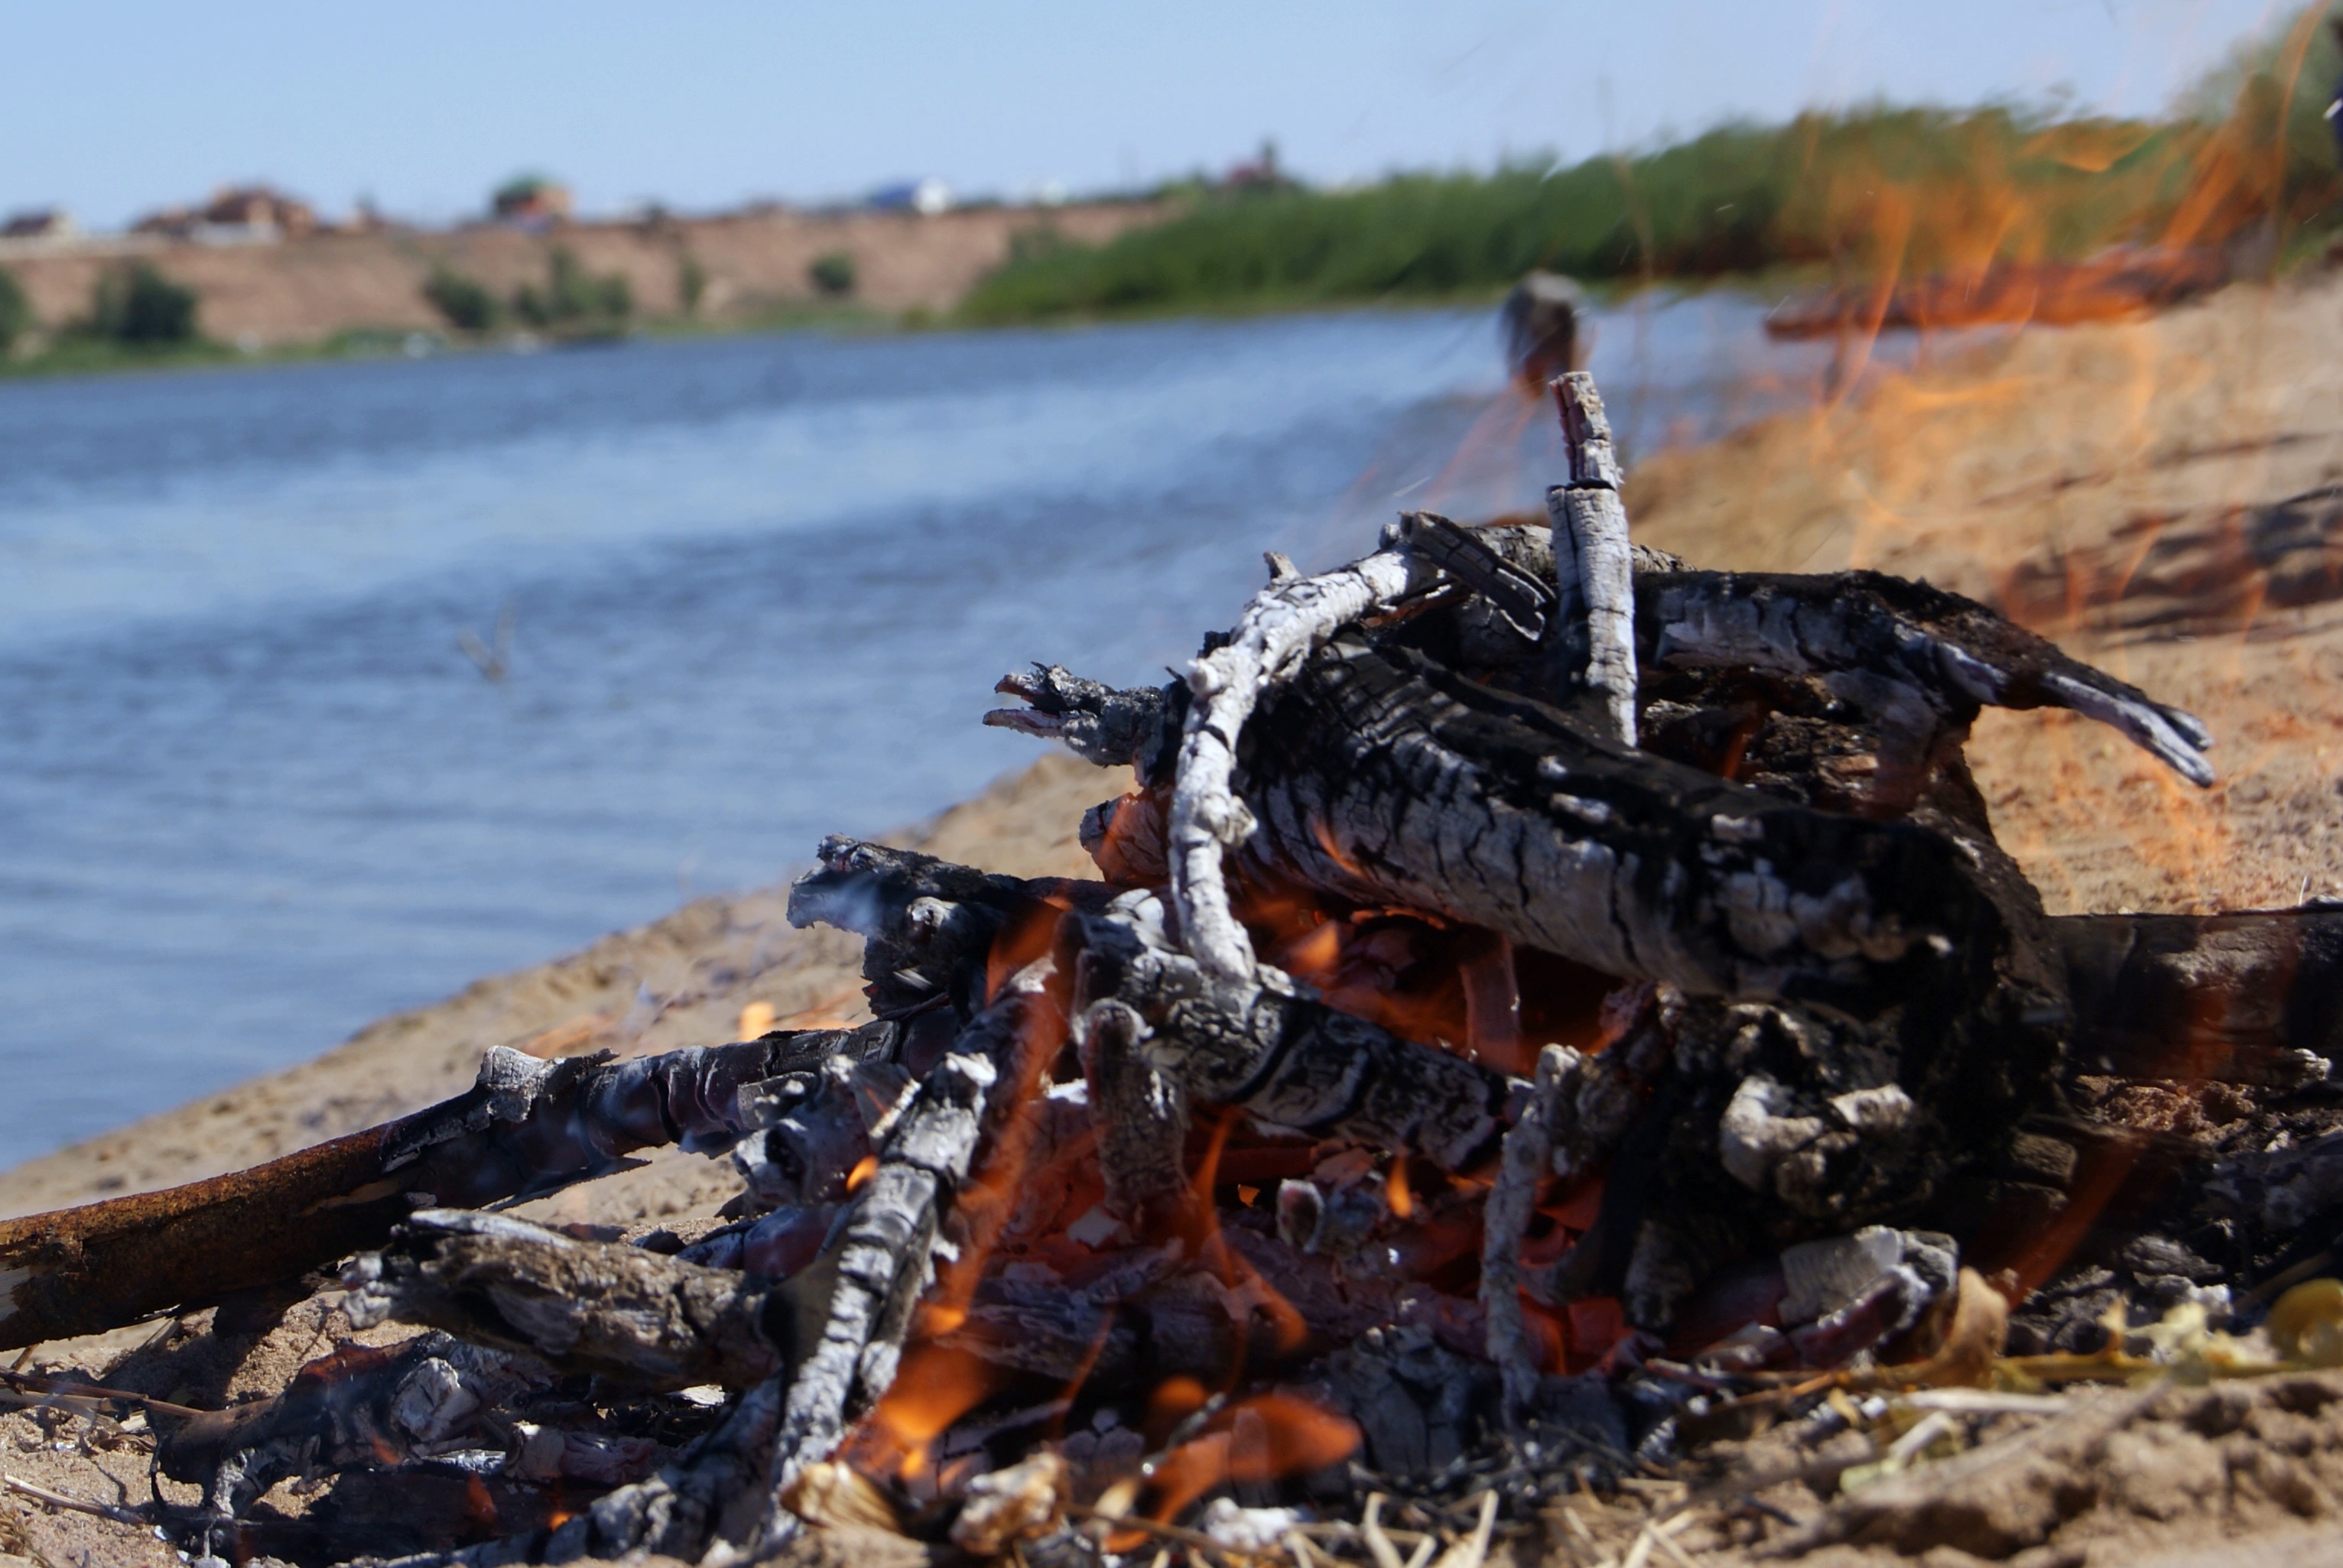
summer, vehicle, flame, fire, material, koster